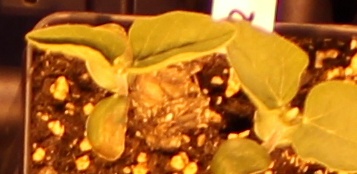
Label: Soybean